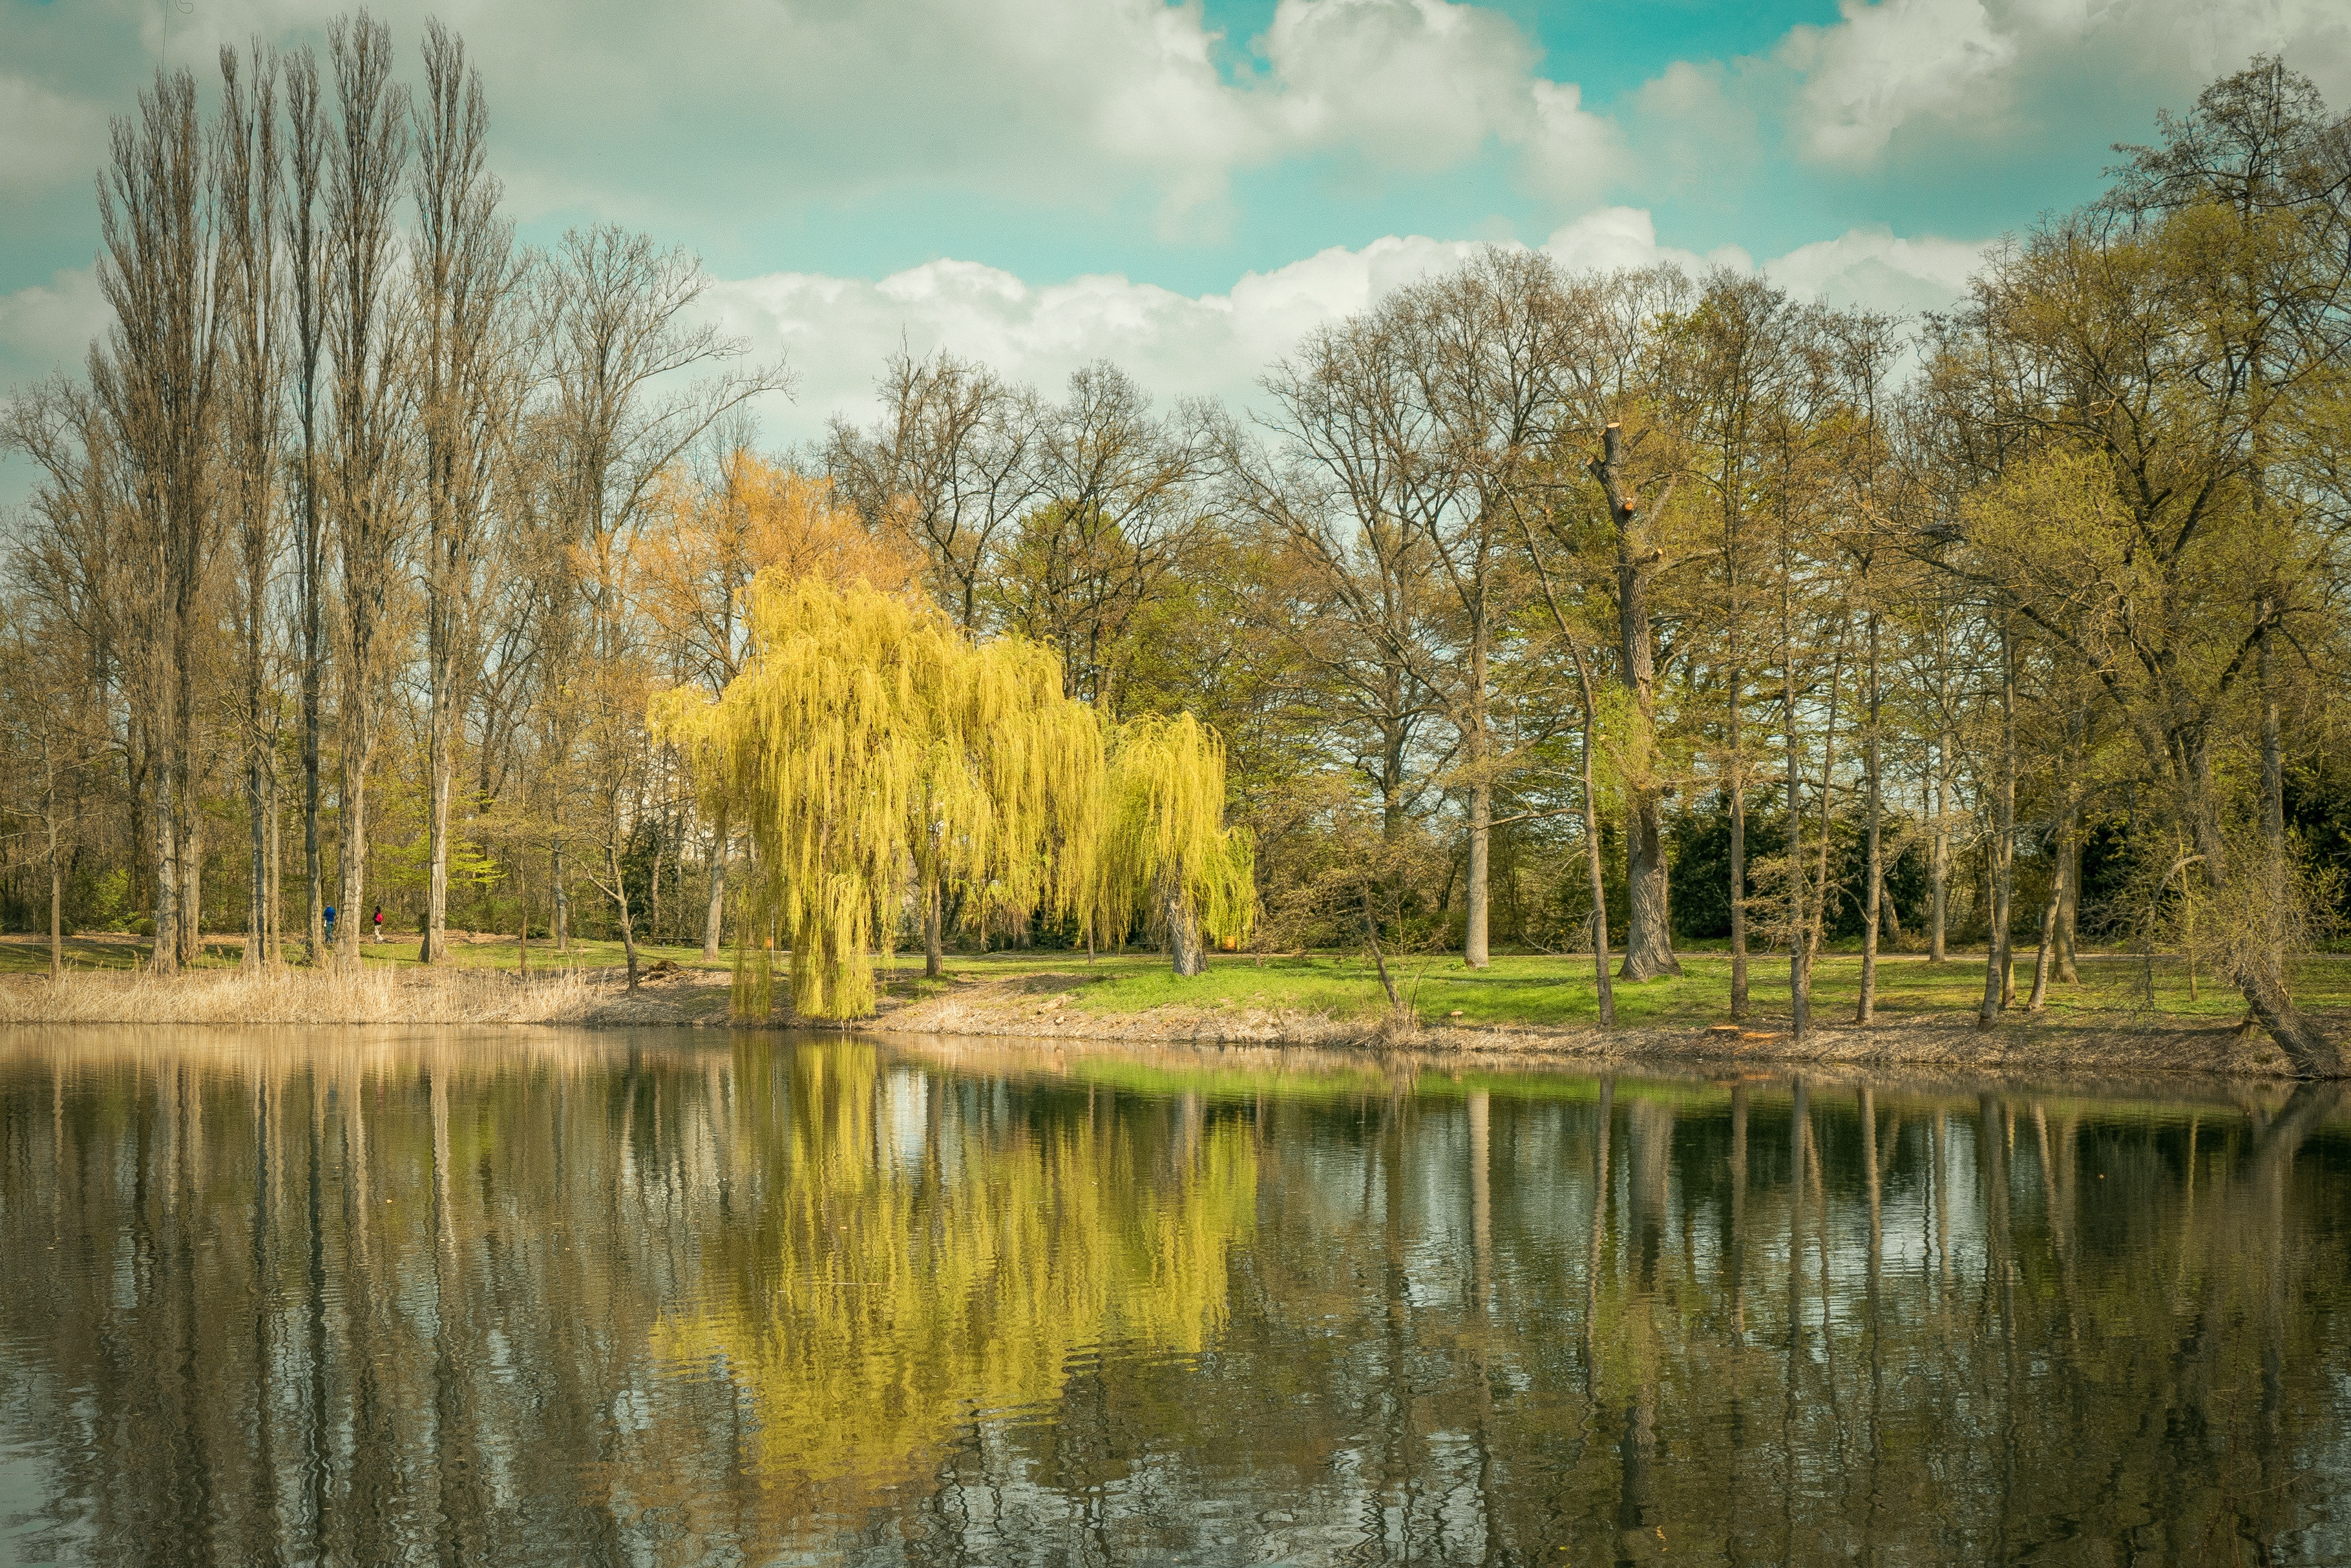
landscape, tree, nature, forest, swamp, wilderness, plant, meadow, morning, leaf, flower, lake, river, pond, reflection, autumn, season, trees, wetland, woodland, habitat, sky clouds, rural area, natural environment, atmospheric phenomenon, woody plant